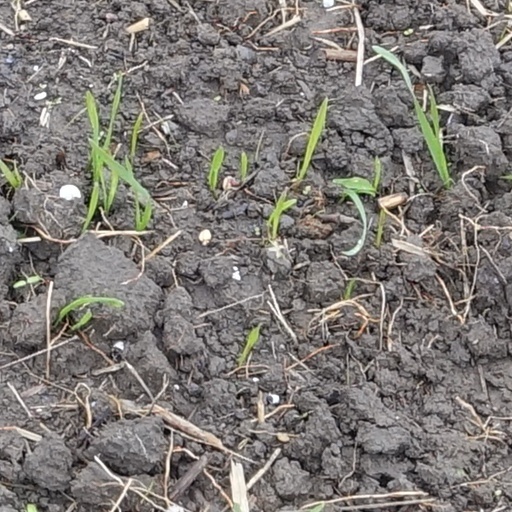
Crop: wheat